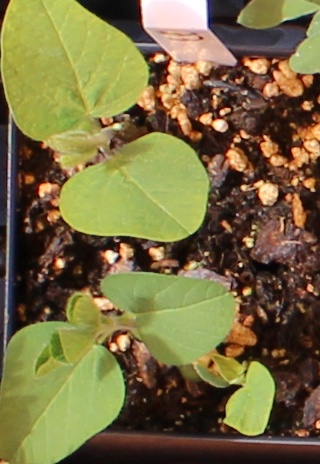
Label: Soybean